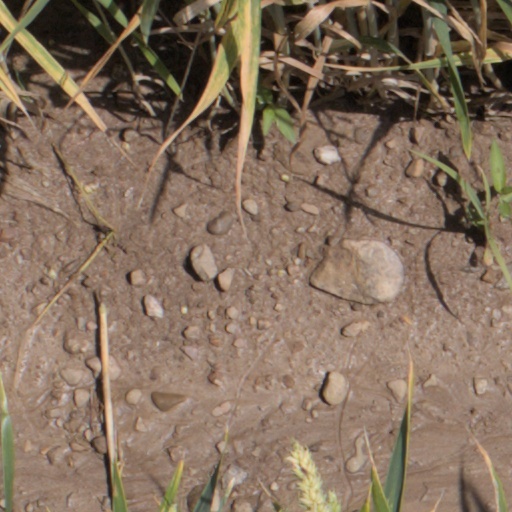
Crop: wheat